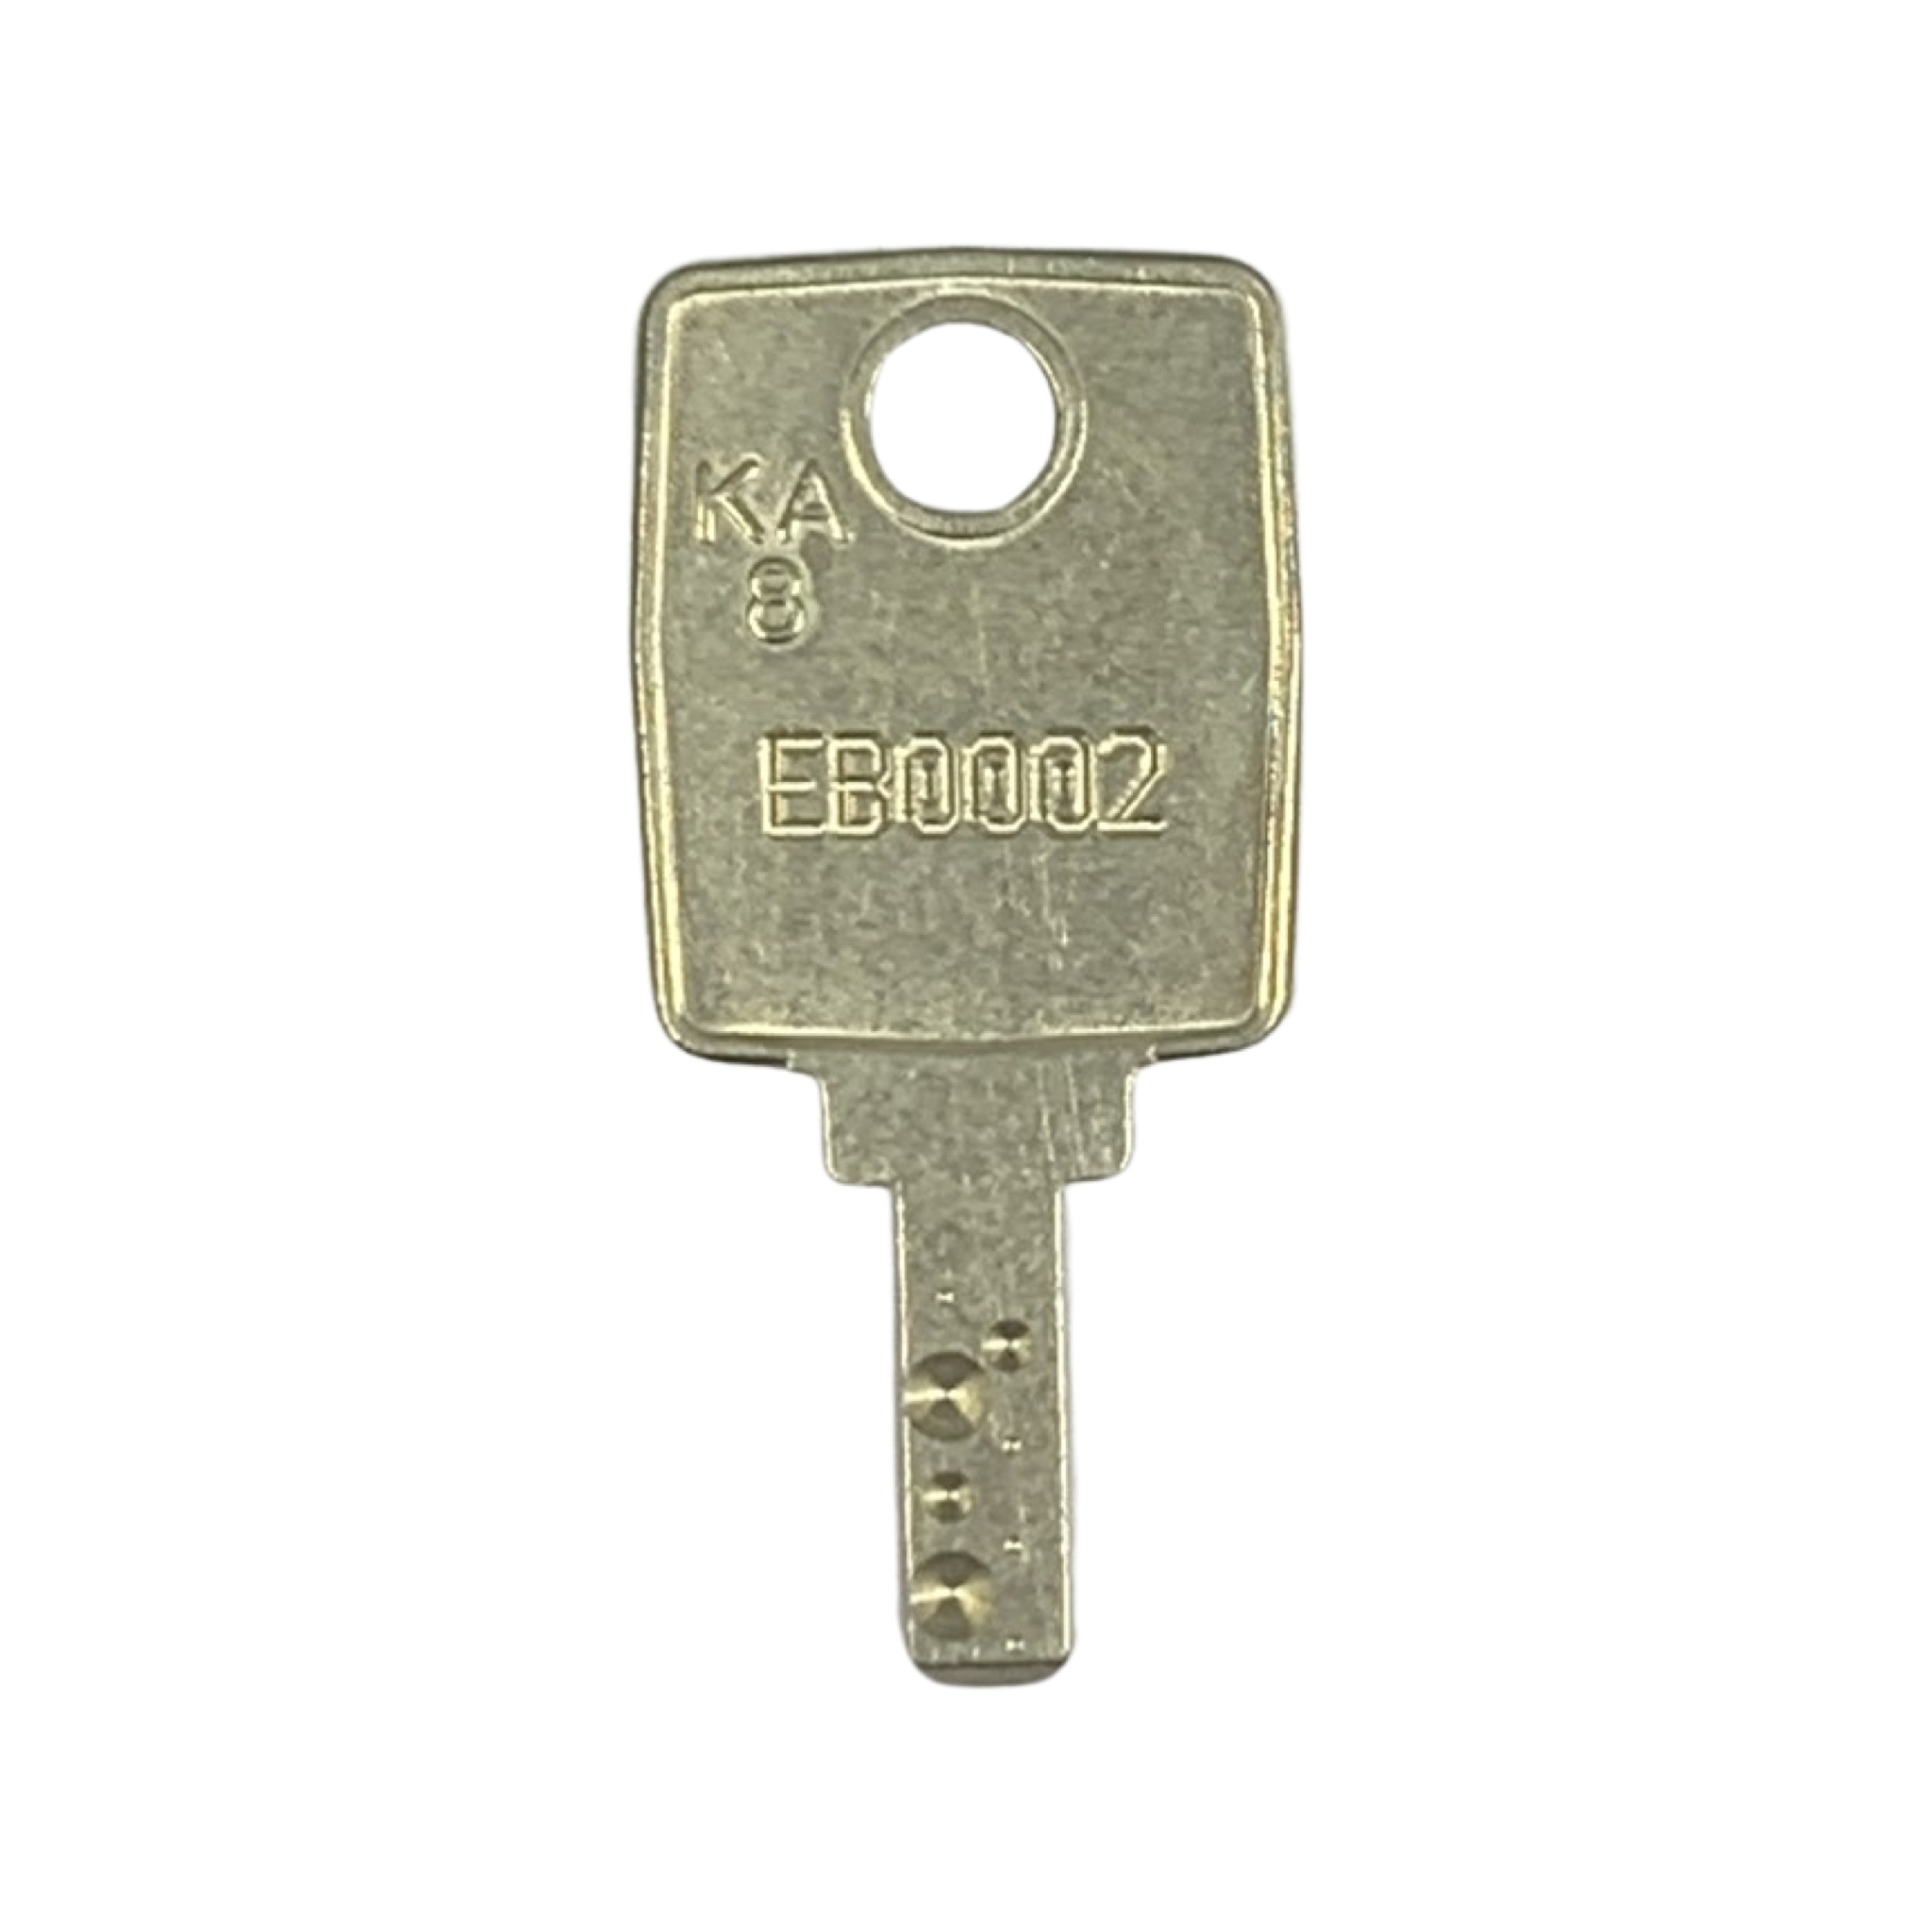
KABA EB0002 Key
Quantity Discount % Discount £ 5 - 9 5% £9.45 30 - 49 15% £8.46 10 - 14 7% £9.25 50 - 99 20% £7.96 15 - 29 10% £8.96 100+ 25% £7.46 KABA EB0002 Key This key is used for: This key is commonly used as a Lift Key, Switch Key Manufactures include: Manufacturers include Kaba, Kone Did you know? Our main aim is to get your order to you as quick as possible. This is why we aim to dispatch all orders placed before 3pm, same day. In addition to this, we also focus on making sure every order is of high quality before dispatched.
Category: Hardware > Locks & Keys > Key Blanks